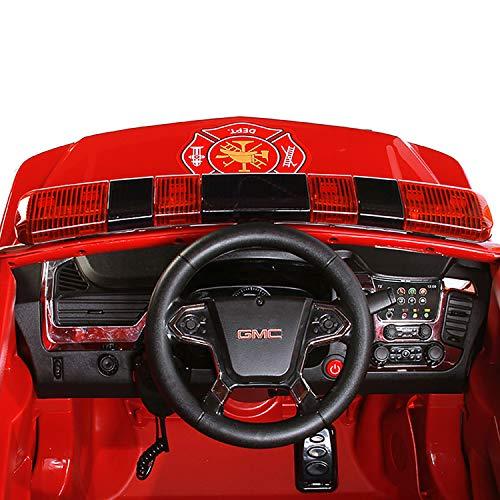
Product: Rollplay 6 Volt GMC Yukon Denali Fire Rescue Toy, Battery-Powered Kid's Ride on Car, Red
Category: Toys & Games | Tricycles, Scooters & Wagons | Electric Vehicles
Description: Fun toddler car: quality kids car reaches 2.
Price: $180.19
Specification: ProductDimensions:47x22.5x23.5inches|ItemWeight:39.2pounds|ShippingWeight:52.8pounds(Viewshippingratesandpolicies)|DomesticShipping:ItemcanbeshippedwithinU.S.|InternationalShipping:Thisitemisnoteligibleforinternationalshipping.LearnMore|ASIN:B01DXE5OSM|Itemmodelnumber:W510AC-YD|Manufacturerrecommendedage:36months-8years|Batteries:1NonstandardBatterybatteriesrequired.(included)